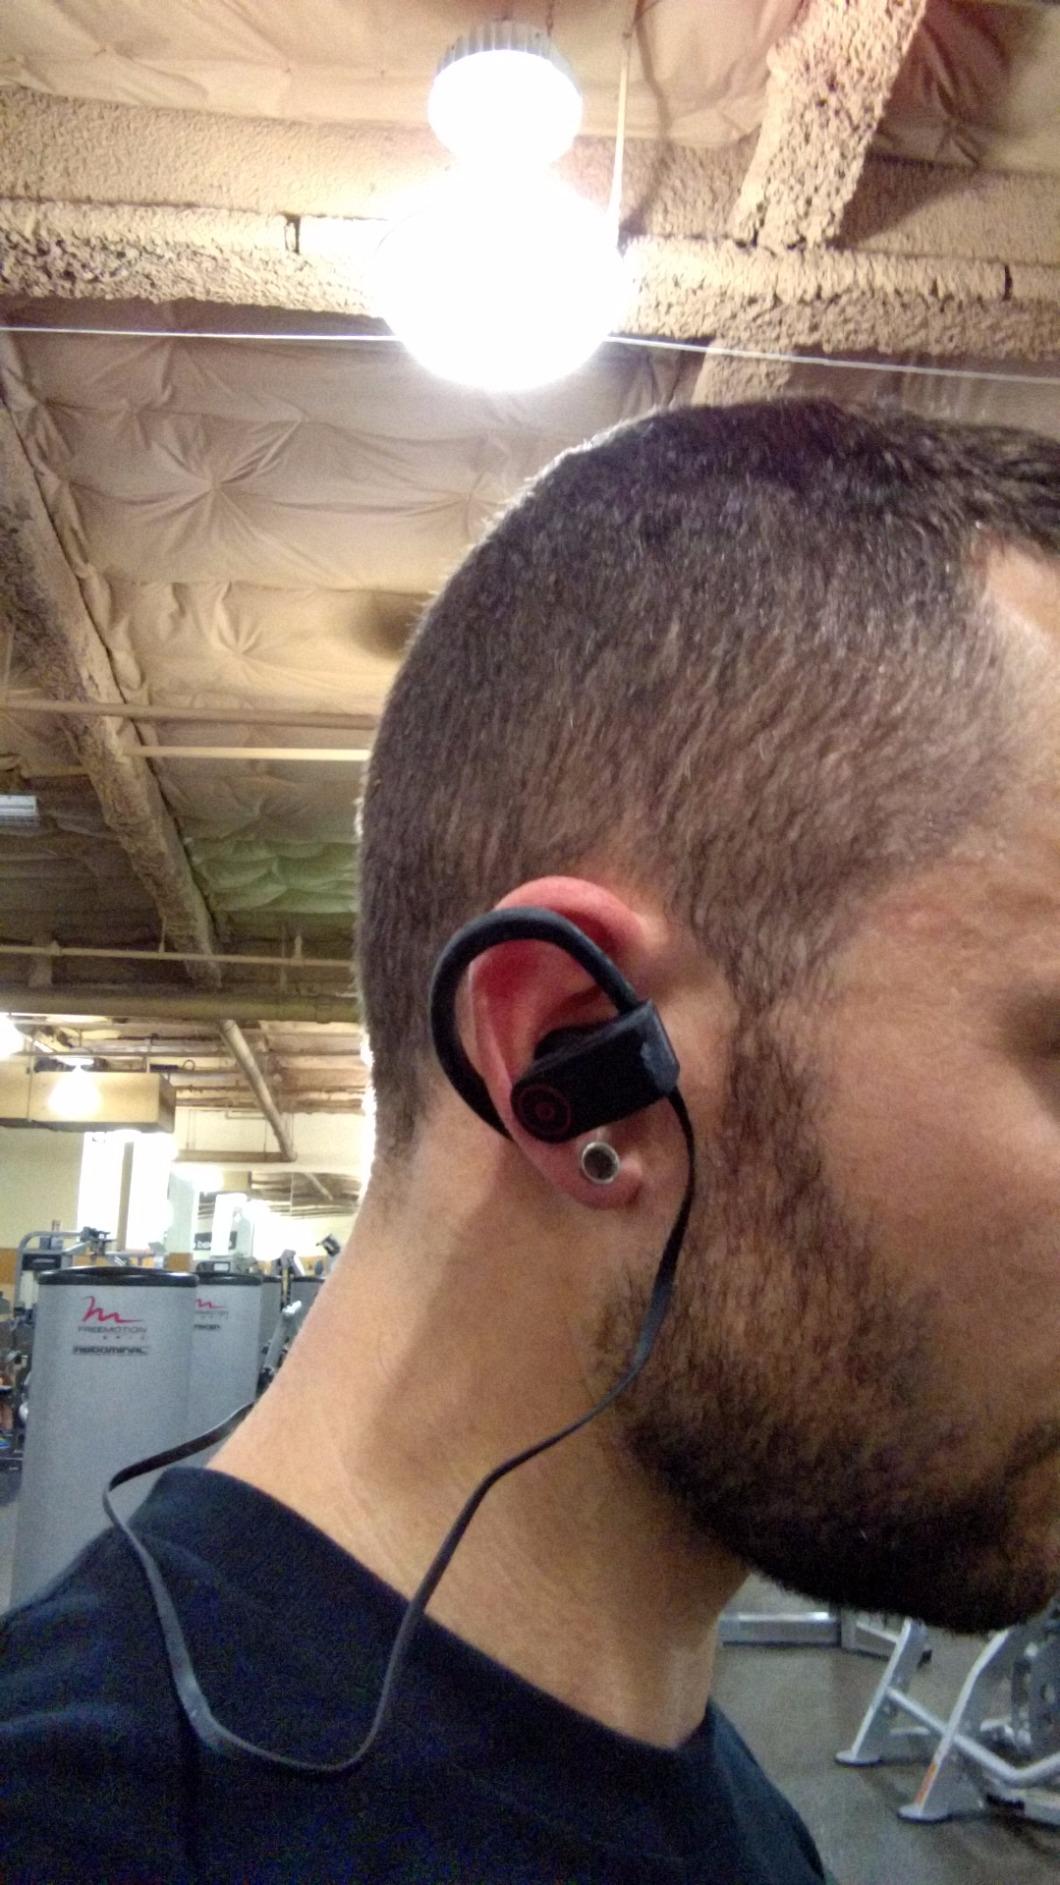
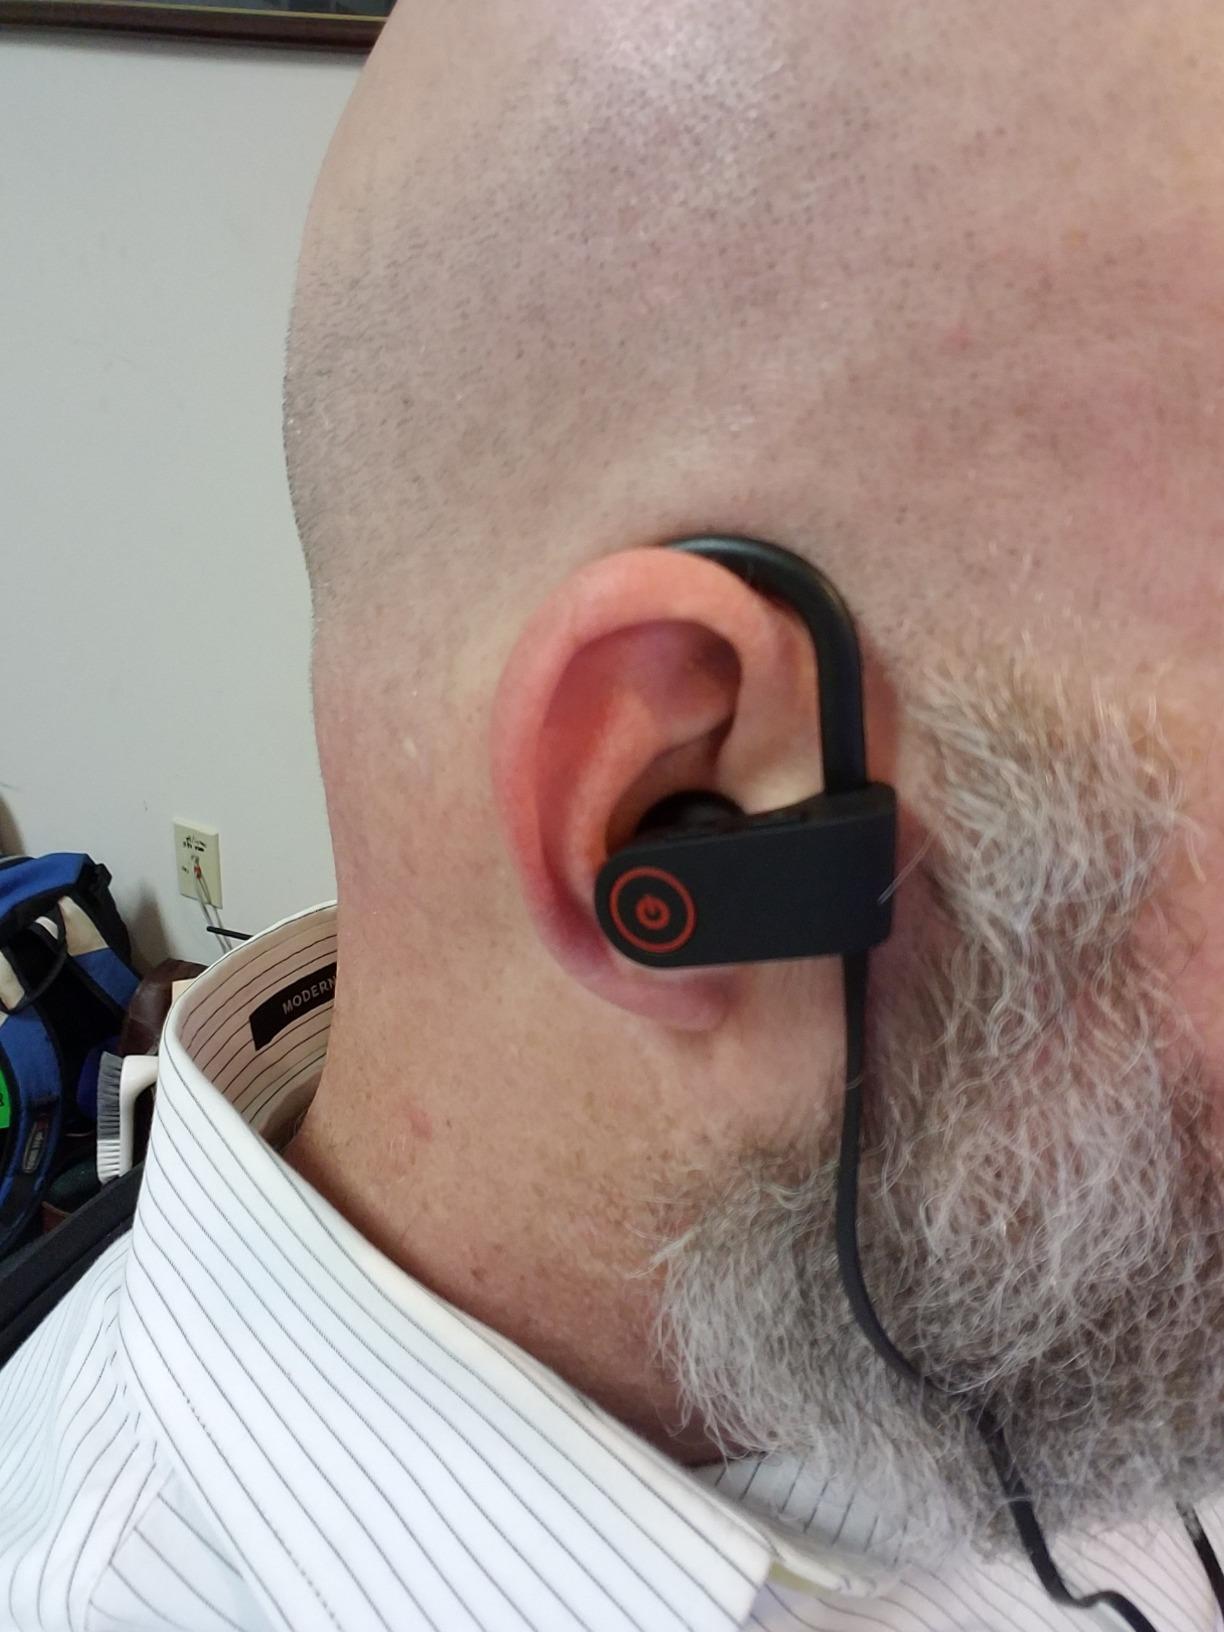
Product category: headphones
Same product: yes